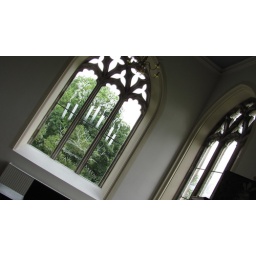
Stained glass windows have been replaced by etched glass